International reactions to the 2006 Lebanon War

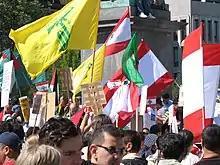
The pro-Lebanese demonstration in Stockholm

Montreal, 6 August 2006 an estimated 15,000 protesters assembled at Parc Lafontaine at 13h00. At 14h00 they marched north on rue de la Roche, west on avenue du Mont Royal, south on rue Saint-Denis and finally west on boulevard René-Lévesque. March halted outside the federal government building, Complèxe Léo-Parizeau at approximately 16h00. Politicians participating in the protest included Gilles Duceppe, leader of Bloc Québécois, André Boisclair, leader of Parti Québécois, Liberal MP Denis Coderre and Quebec Green Party chief Scott McKay. A group of Neturei Karta Orthodox Jews, came from New York City to attend the protest. Protest was peaceful, police presence was almost exclusively for traffic control.